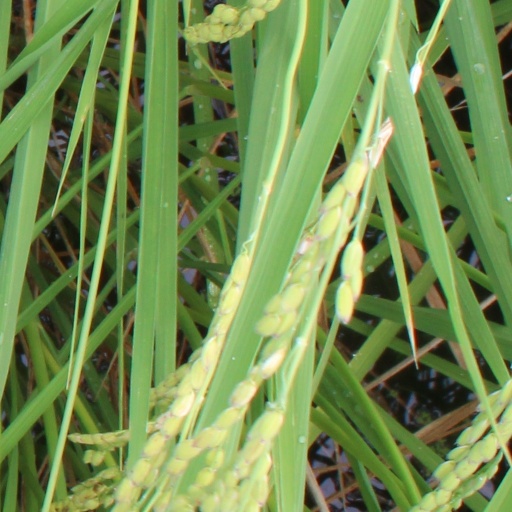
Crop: rice